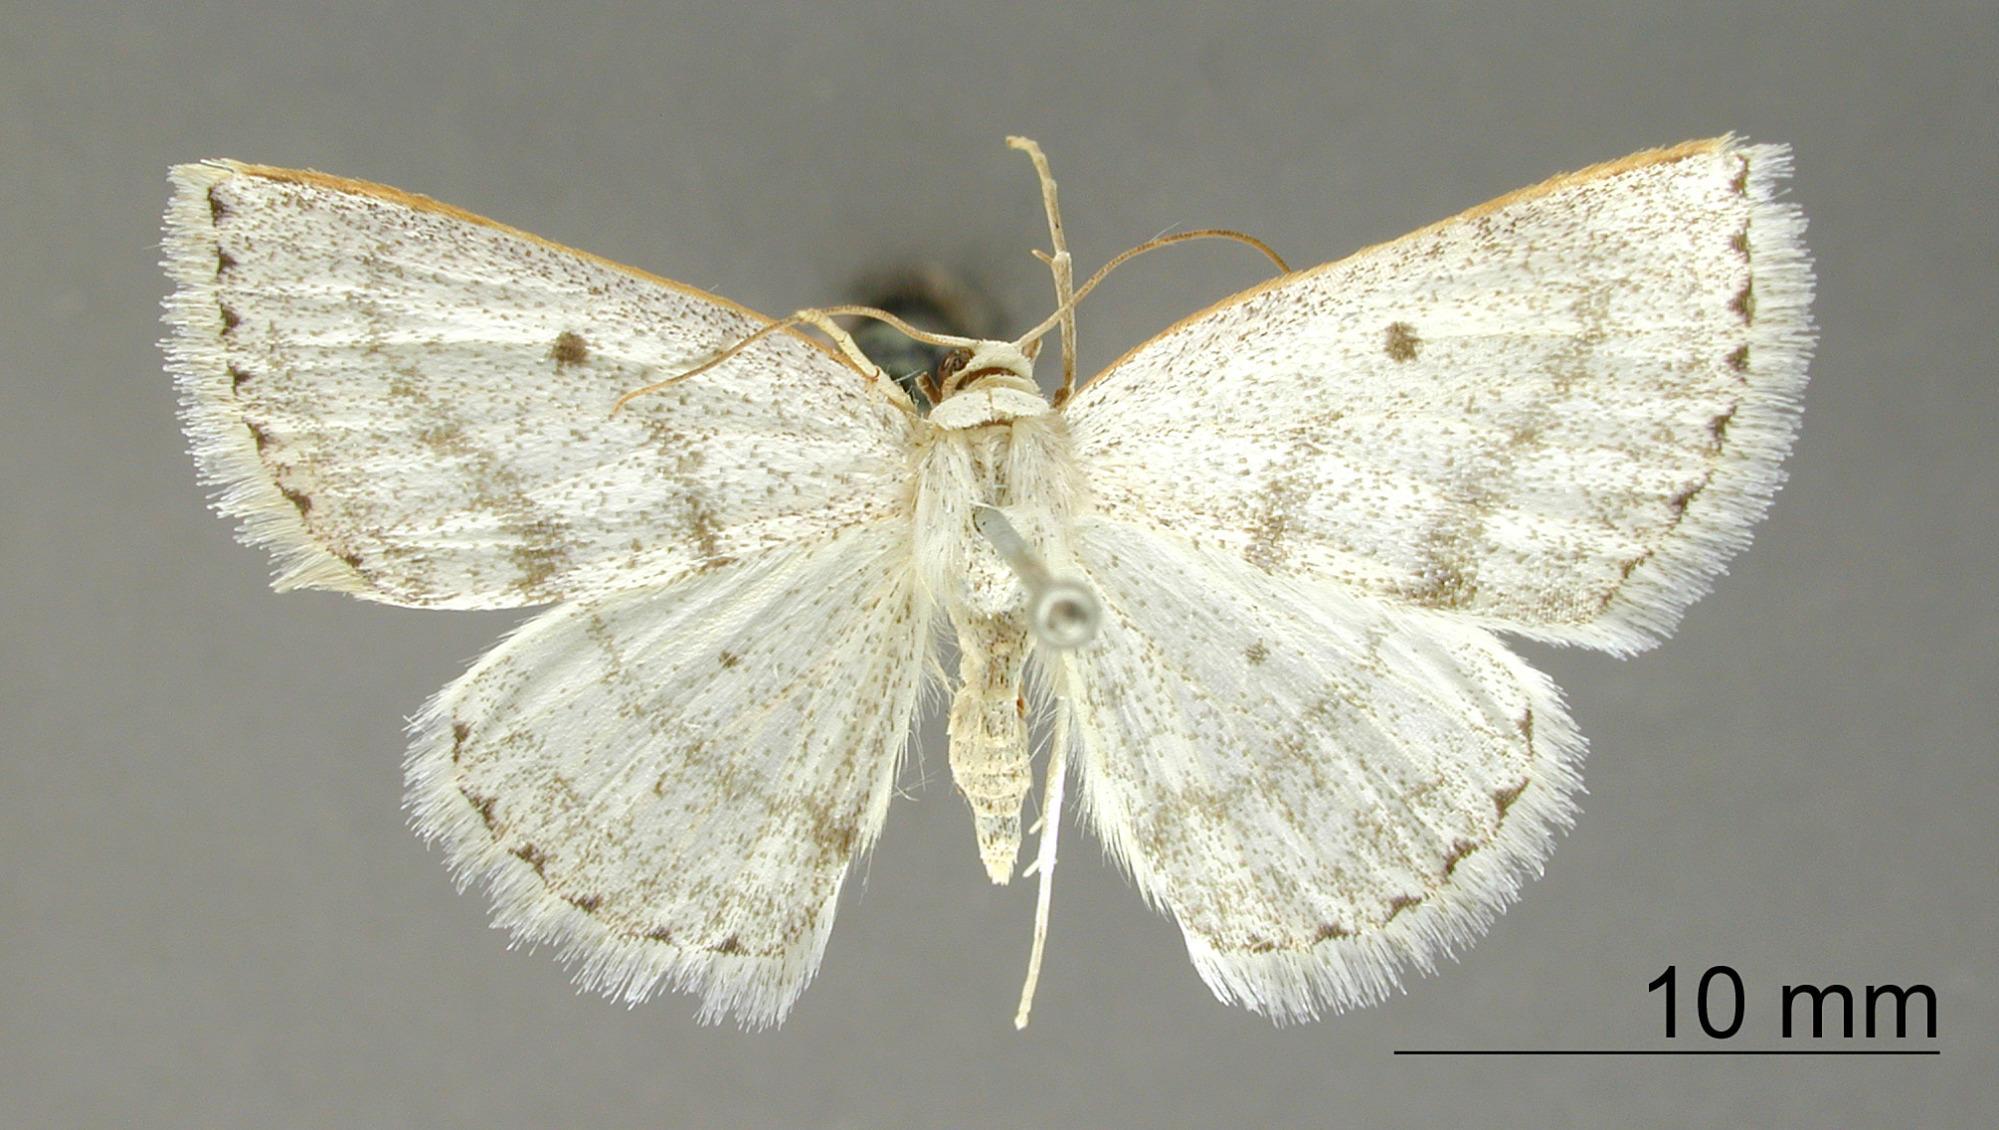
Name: Lomographa griseolineata
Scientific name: Lomographa griseolineata Dognin, 1911
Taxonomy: Animalia, Arthropoda, Insecta, Lepidoptera, Geometridae, Ennominae
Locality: El Monje pres Loja, Ecuador, Ecuador